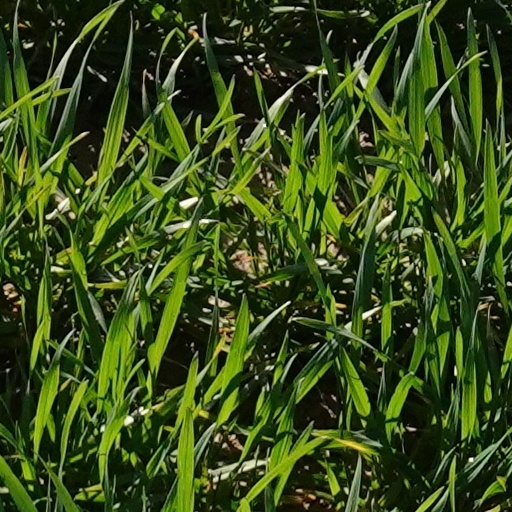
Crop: wheat